Harald Stake

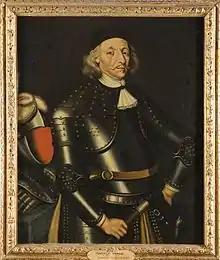
Harald Stake

In his early life, he was in military service in the Low Countries. After returning to Sweden, he served with distinction during the Swedish wars 1630-1648 as an officer in the cavalry. In the following years he served as military commander and governor in Bohuslän. As governor, he participated in the Dano–Norwegian siege of Bohus Fortress in 1676.